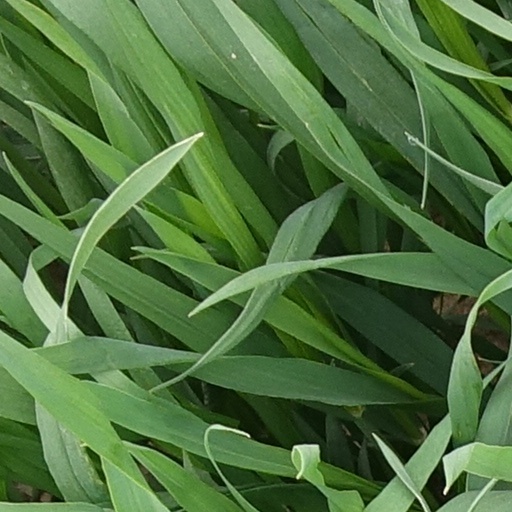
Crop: wheat